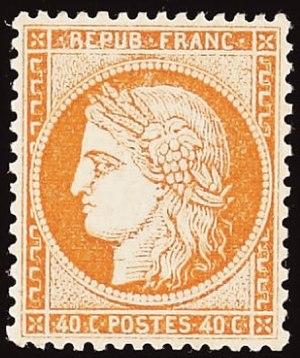
Cet article recense les timbres de France émis en 1870 par l’administration des Postes.